Andrzej Jastrzębiec

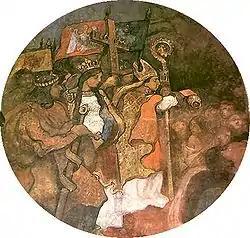
Fresco displaying Andrzej during the Christianization of Lithuania

Andrzej Jastrzębiec (died 1398), also known as Andrzej Wasilko or Andrzej Polak, was a Polish Catholic priest and diplomat, a first bishop of Seret and of Vilnius. He was part of the Jastrzebiec ancestral line of the szlachta (noble families) of Poland. He joined the Franciscans and quickly rose through the ranks of the order.